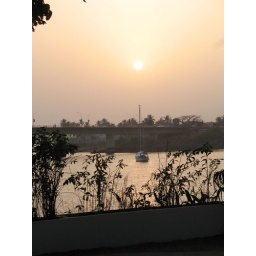
Aberdeen Bridge, sail boat built by an English guy who'd sailed down on it. Only sail boat I saw.